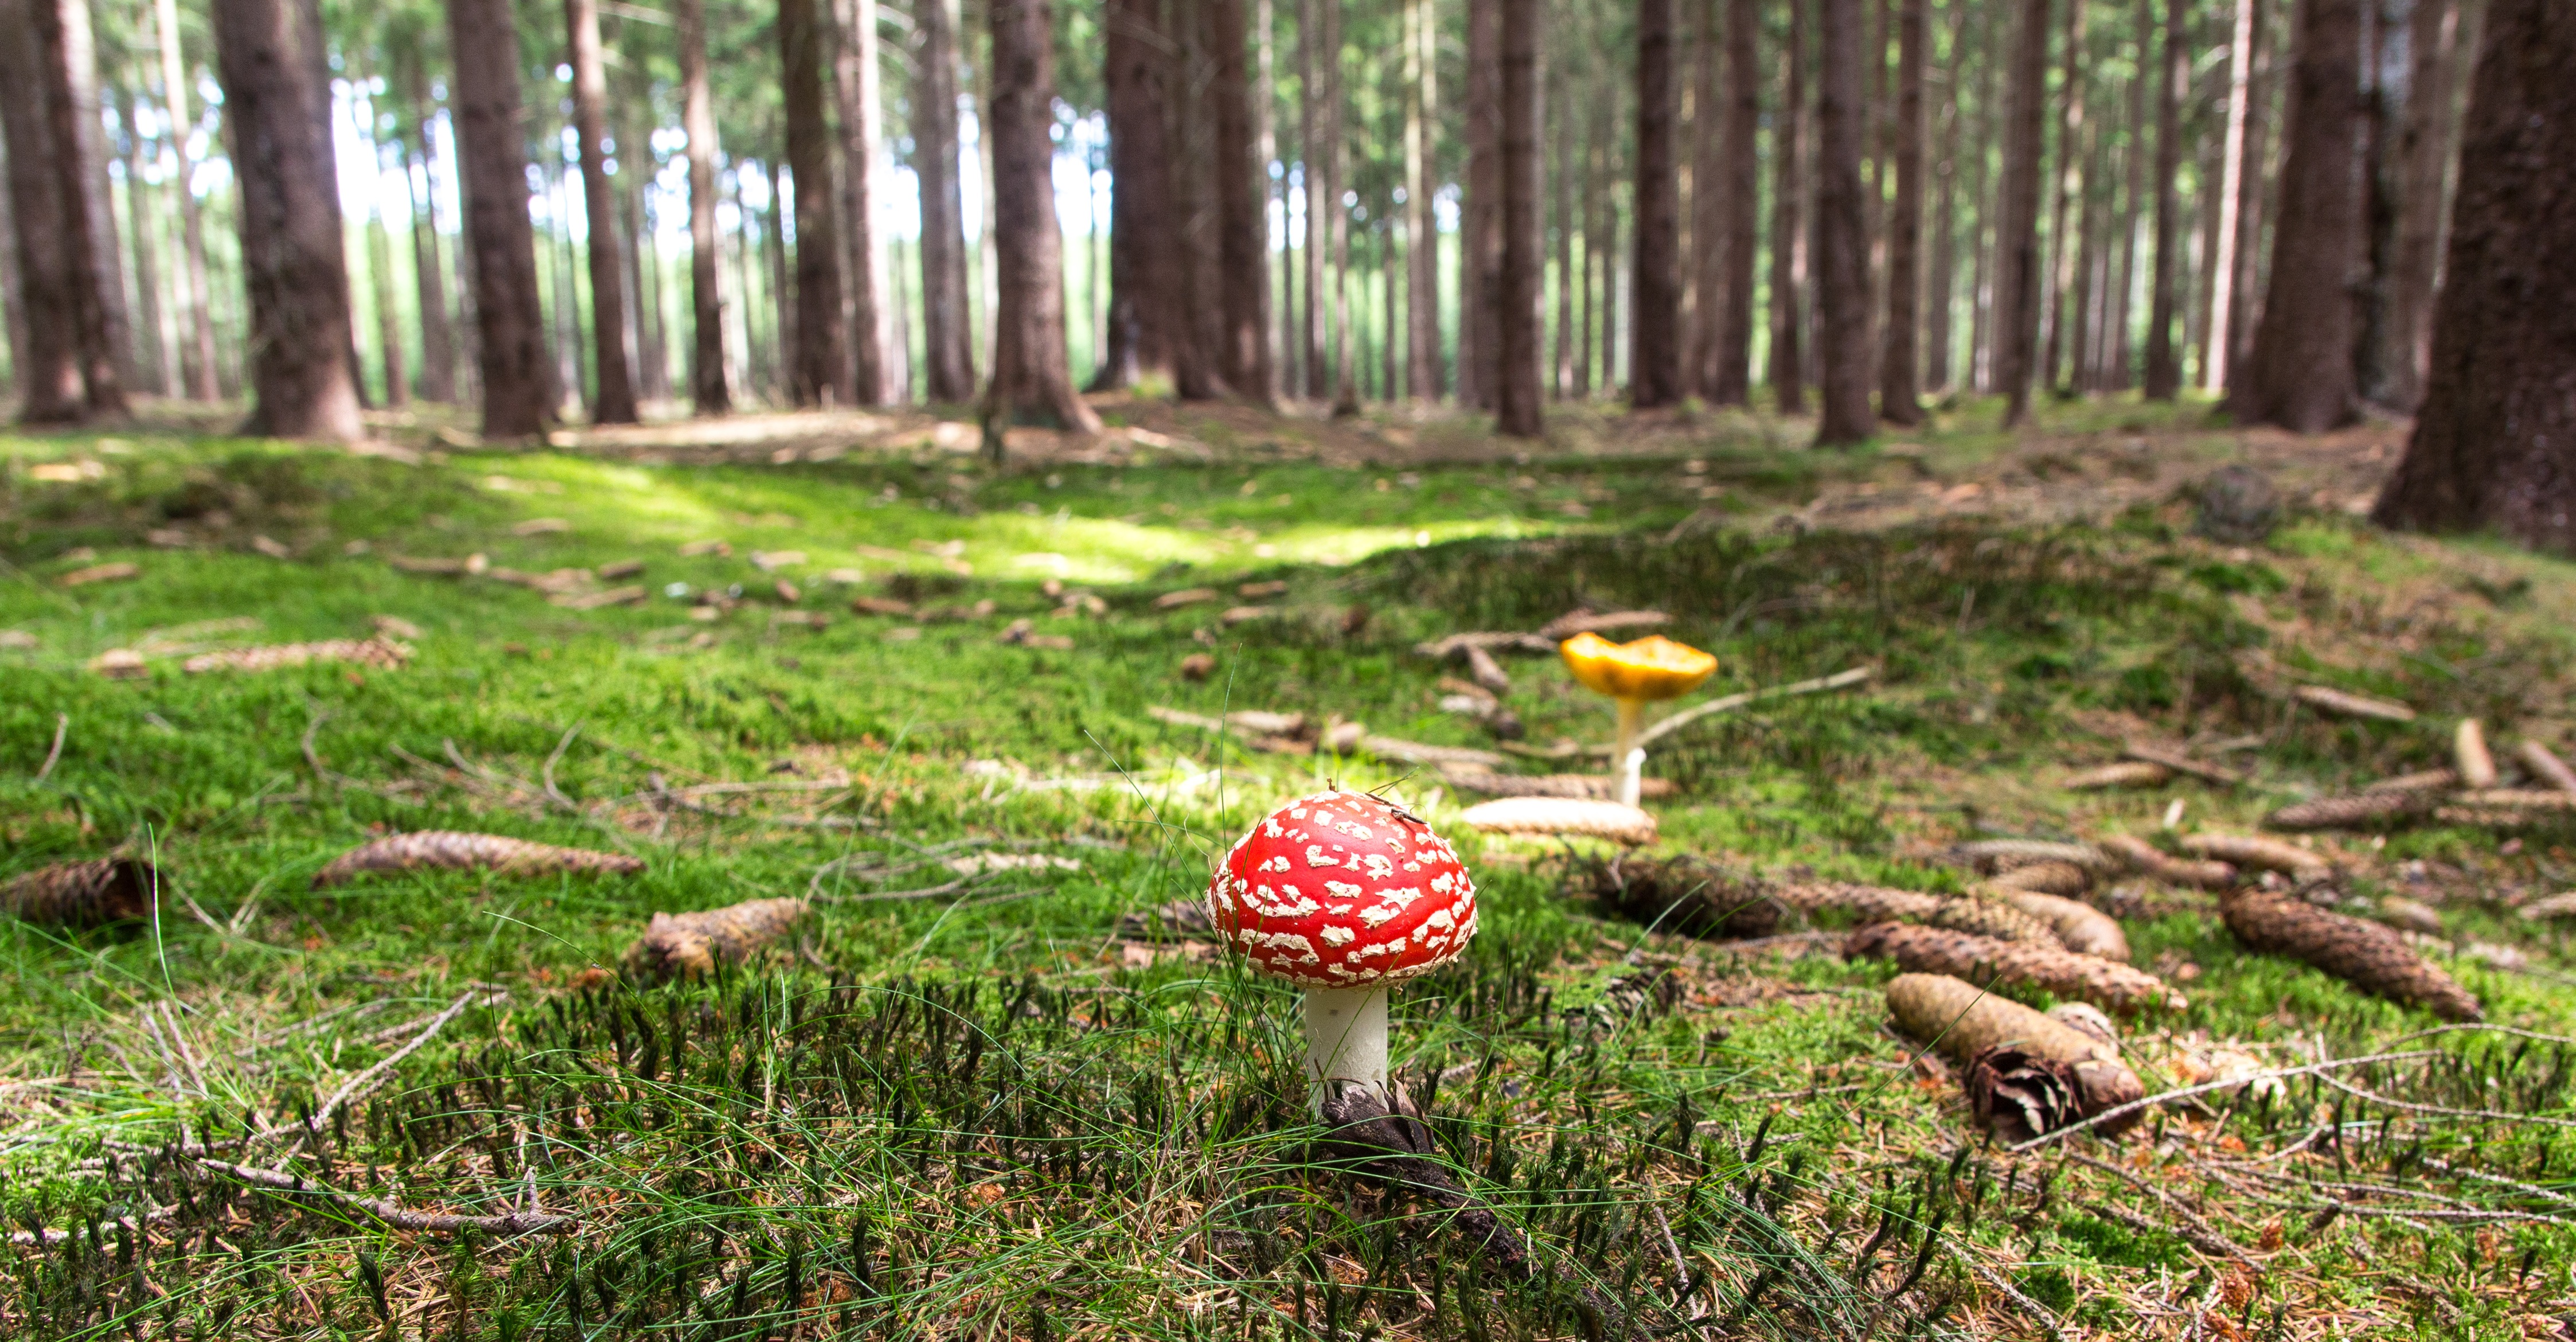
tree, nature, forest, grass, lawn, meadow, leaf, flower, moss, gift, red, autumn, backyard, soil, botany, mushroom, garden, lonely, flora, forest floor, spotted, forestry, fly agaric, toxic, amanita, woodland, habitat, late summer, amanita muscaria, ecosystem, points, muscaria, red fly agaric mushroom, pine cones, bemoost, individually, biome, fir forest, natural environment, amanitaceae